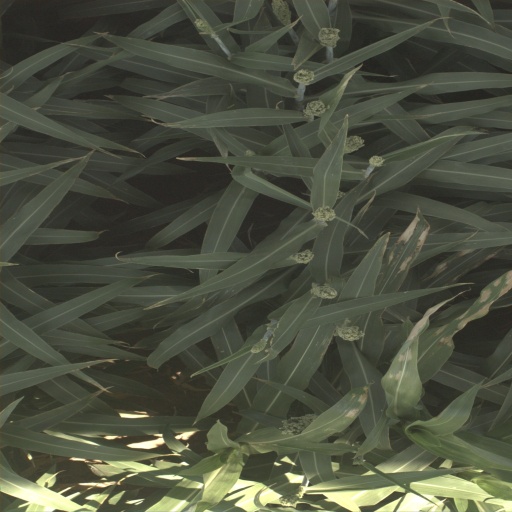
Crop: sorghum